Maude Storey

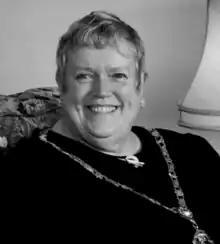

Maude Storey, CBE, FRCN (24 March 1930 – 29 March 2003) was a British nurse, nursing administrator and writer, as well as President of the Royal College of Nursing from 1988 to 1990.